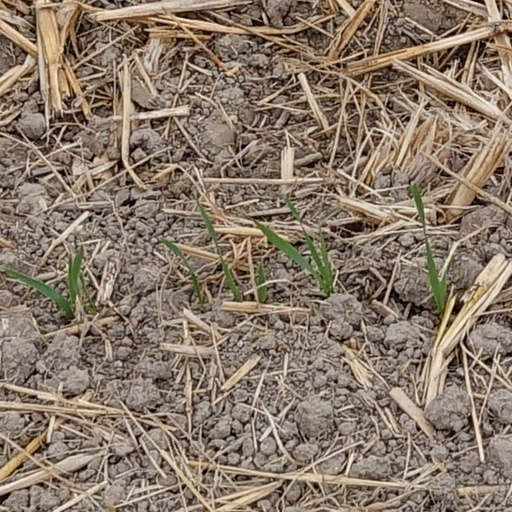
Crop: wheat